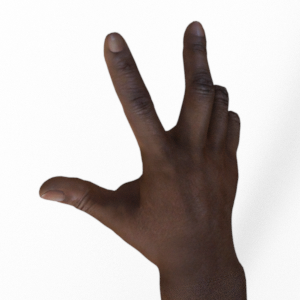
Label: scissors